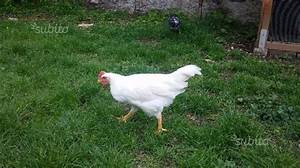
Label: chicken